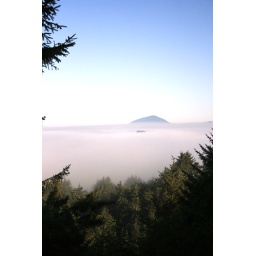
is what the regional TV said last night. The sky above is quite clear.